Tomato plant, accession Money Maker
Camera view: vertical (180 deg); turntable rotation: 240 degrees
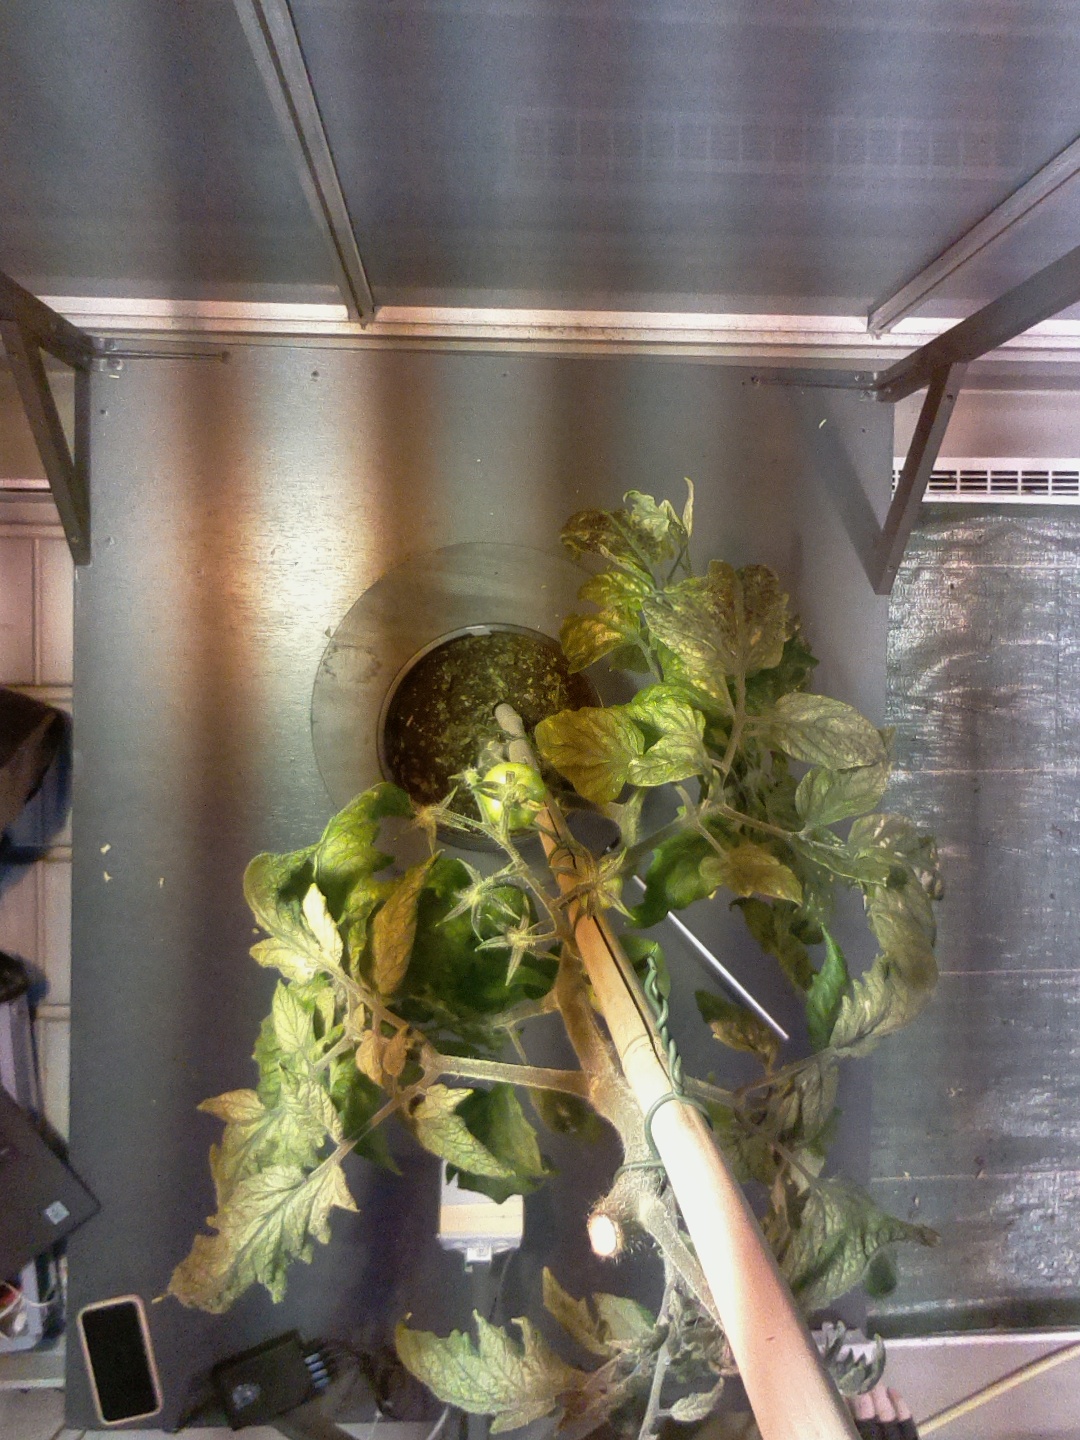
BBCH growth stage 75: 50%-60% of final fruit size